Slope Records

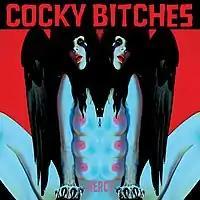
The Cocky Bitches

During the summer of 2017, Slope Records released the TV’s OK EP by Austin, Texas band, The Cocky Bitches. The trio features Paul Leary of the Butthole Surfers as well as Sam McCandless of Cold and singer The Baroness.